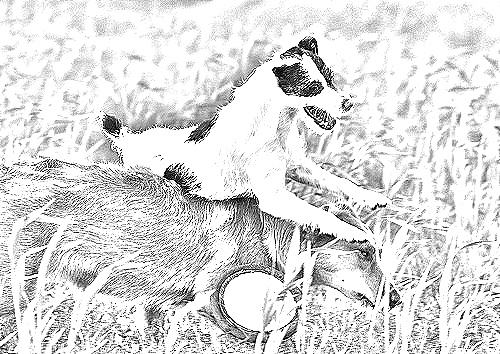
Portrait style: Sketch Portrait